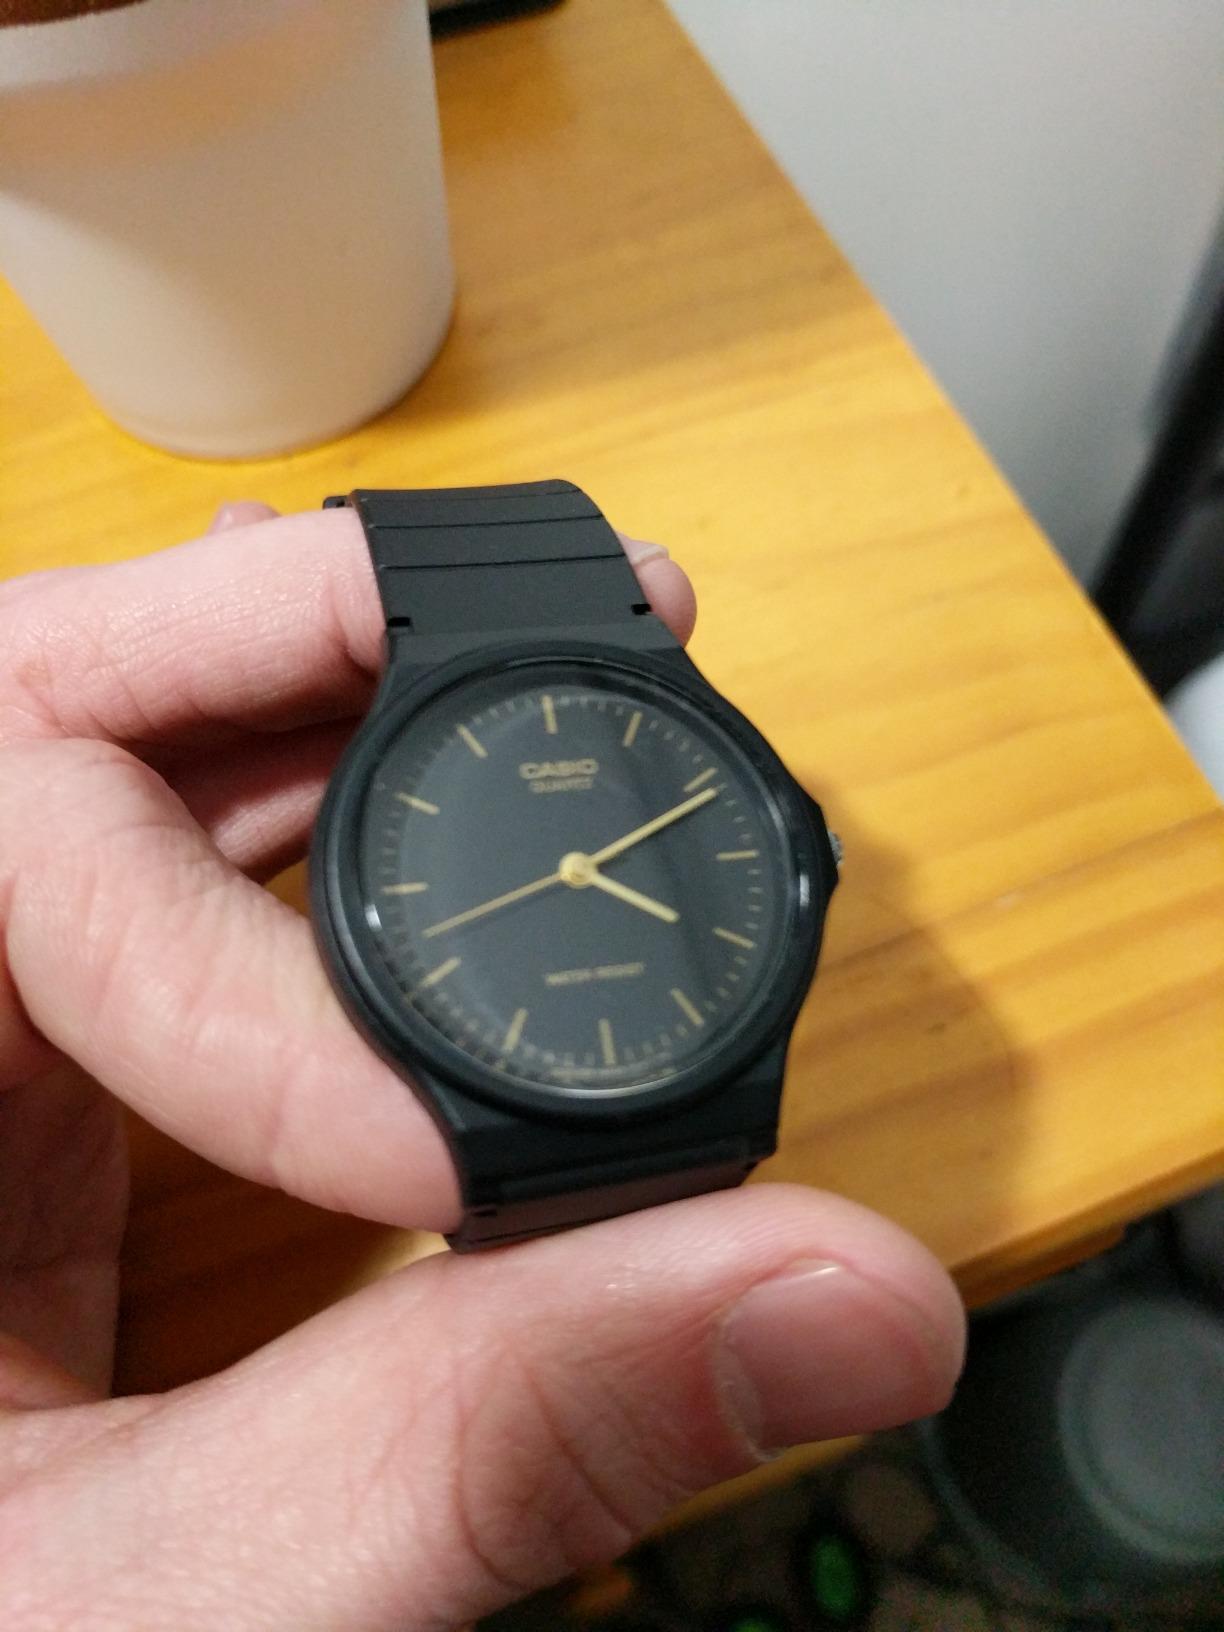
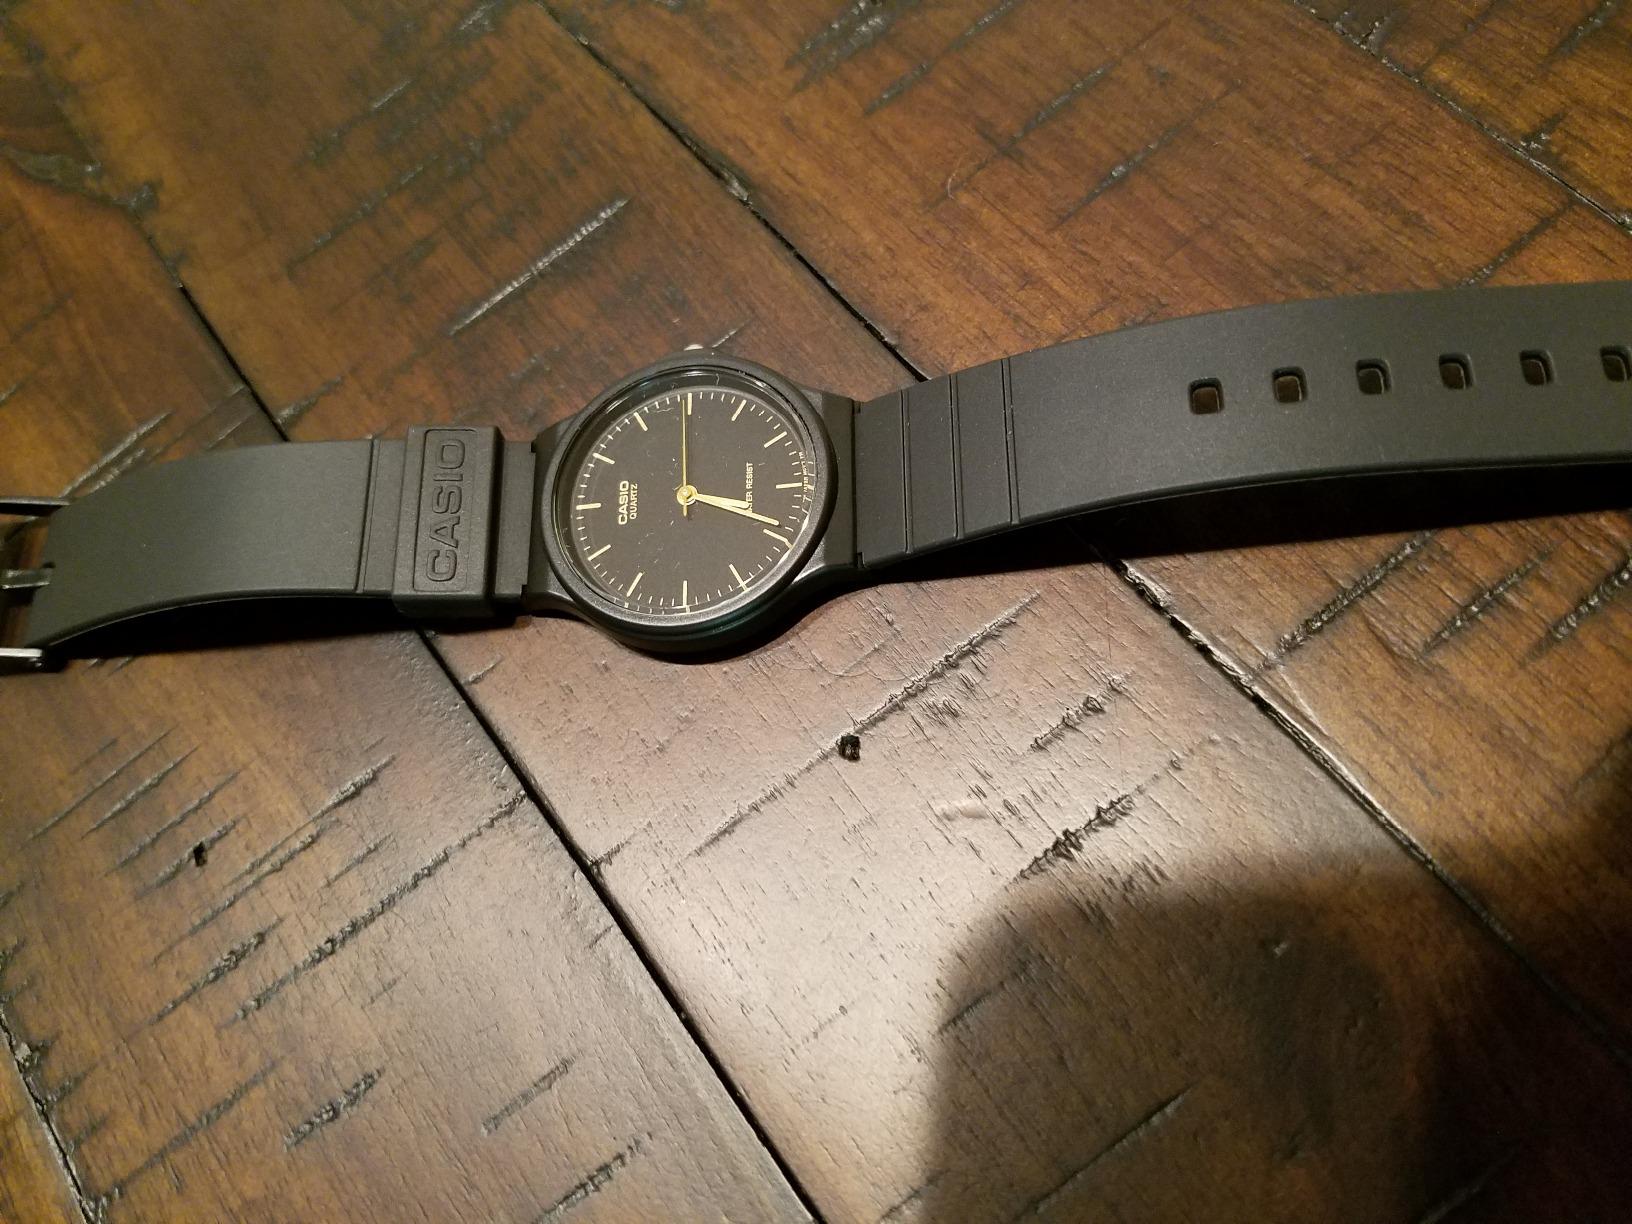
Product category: accessories_watch
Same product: yes